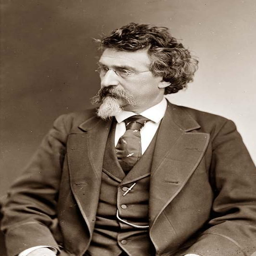
photographer , took photographs , then no one wanted to buy his pictures and he died penniless .